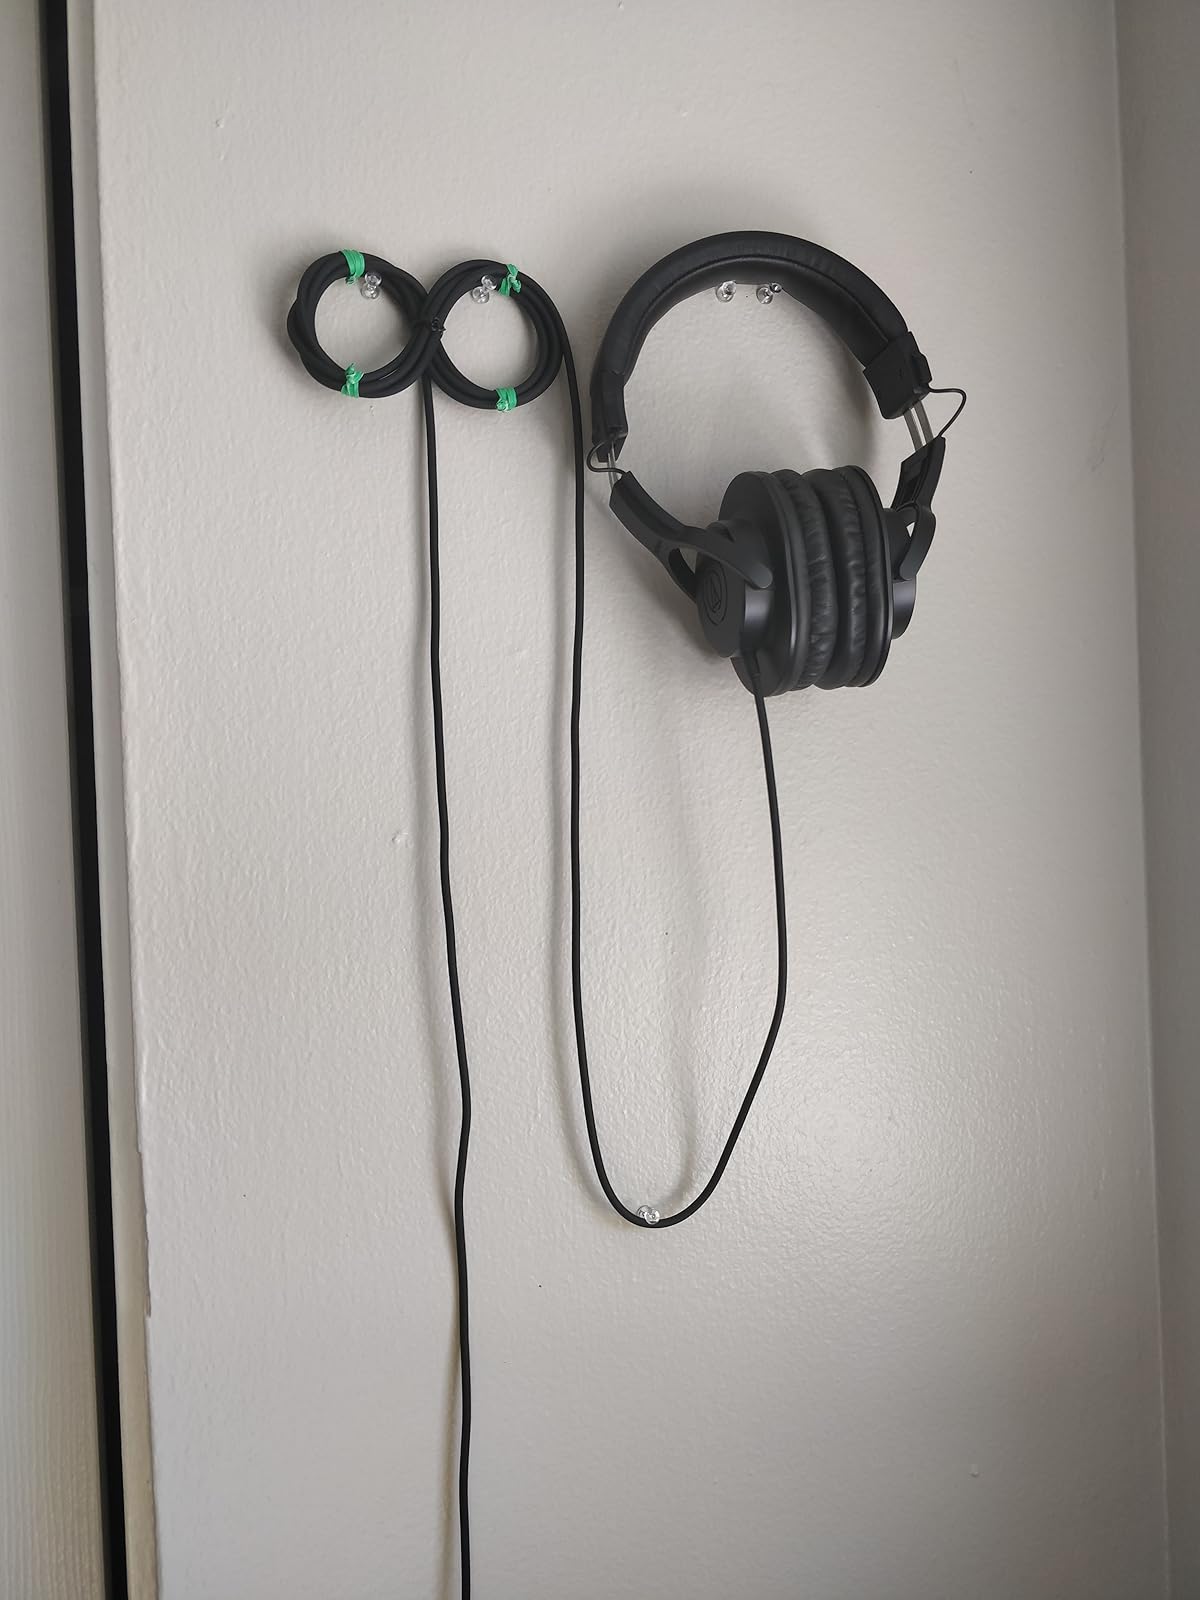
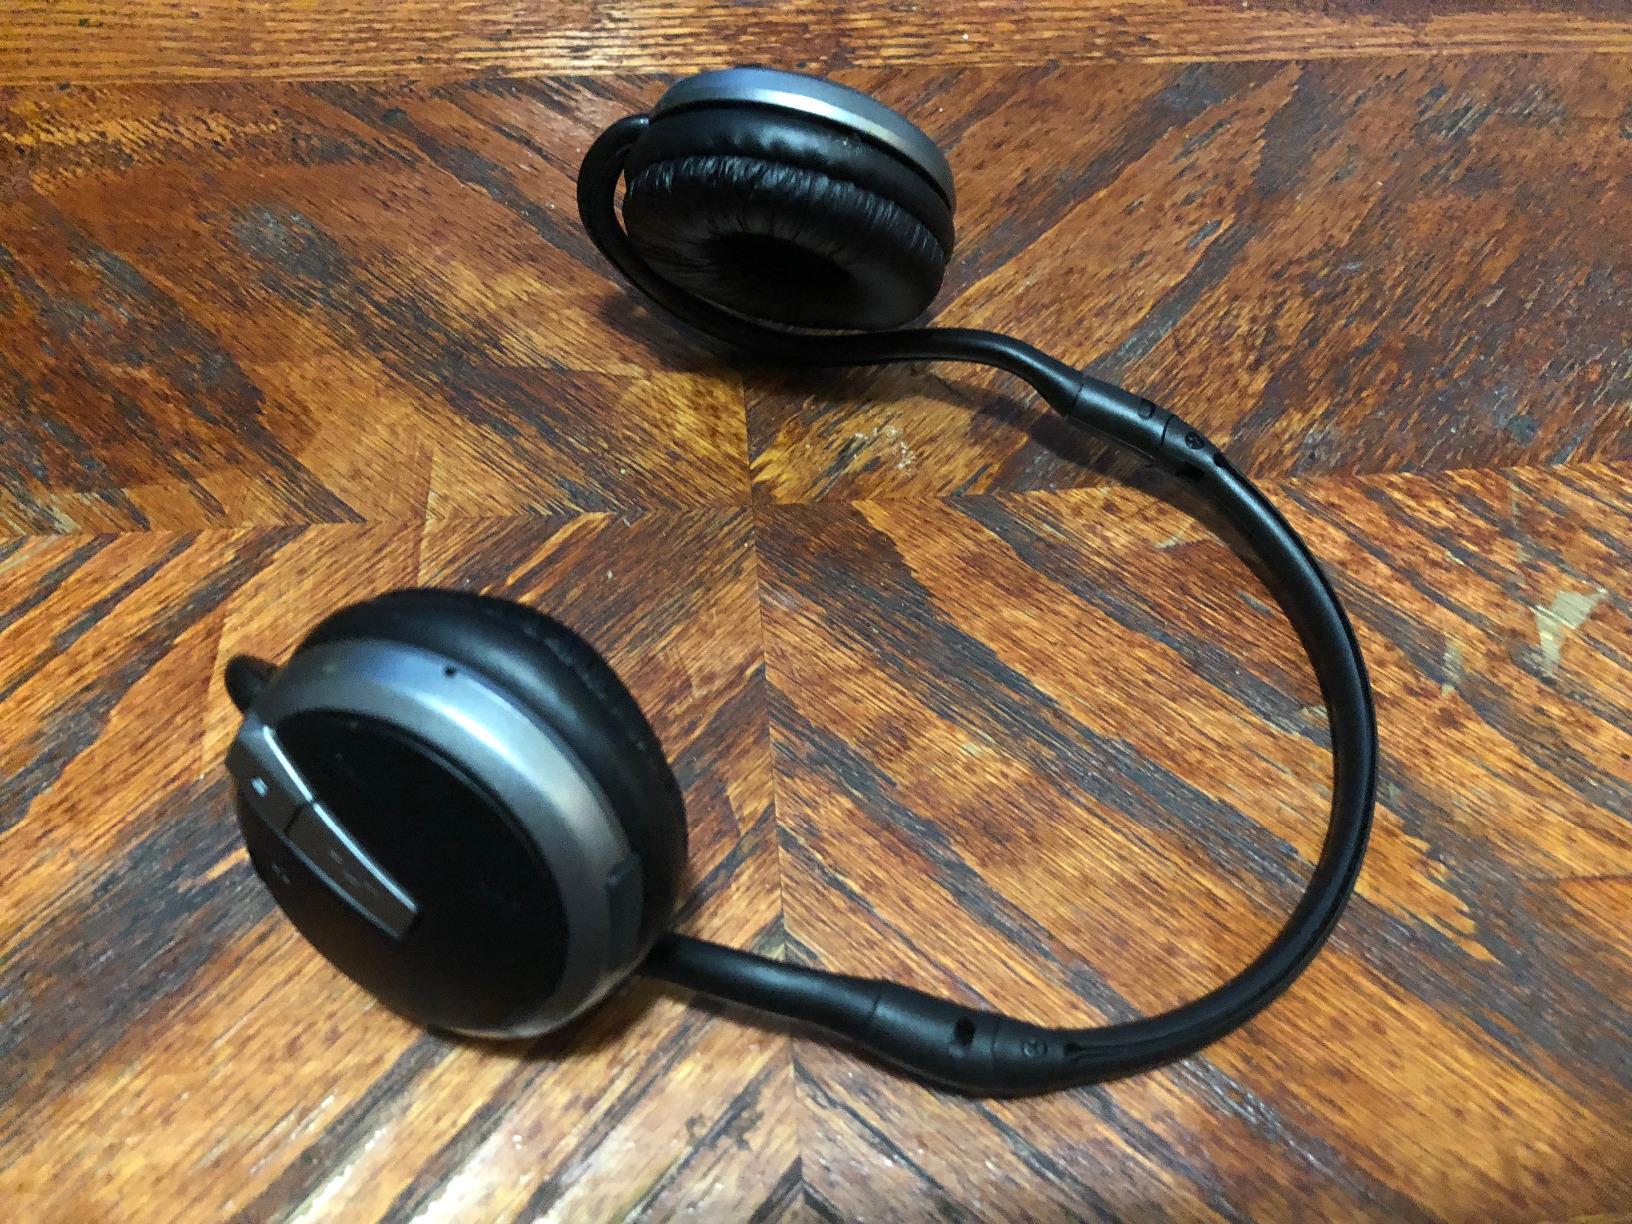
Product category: headphones
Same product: no